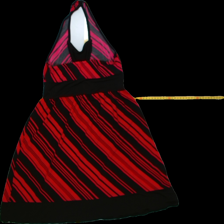
View: back
Type: Dress
Category: Ladies
Brand: Not Applicable
Colors: Multicolor
Material: 100%polyester
Pattern: Striped
Cut: Regular, V-collar
Trend: No trend
Stains: No
Damage: 0
Price range: <50
Recommended usage: Reuse